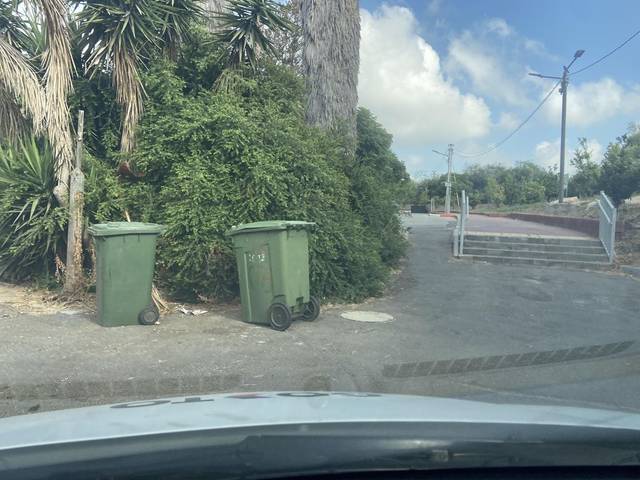
Region: Israel
Coordinates: 32.039, 34.891